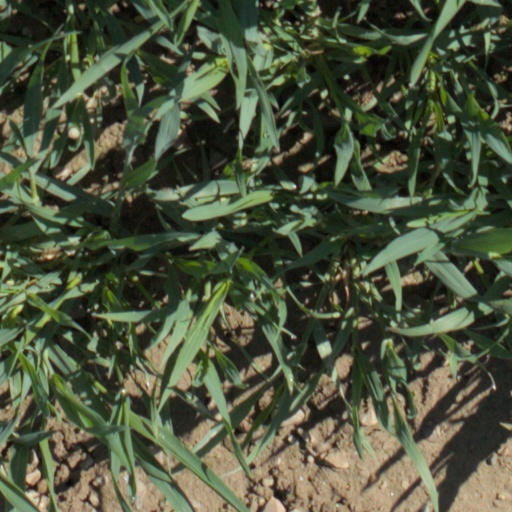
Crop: wheat